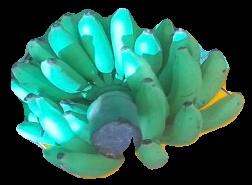
Variety: elakki-bale
Grade: grade2